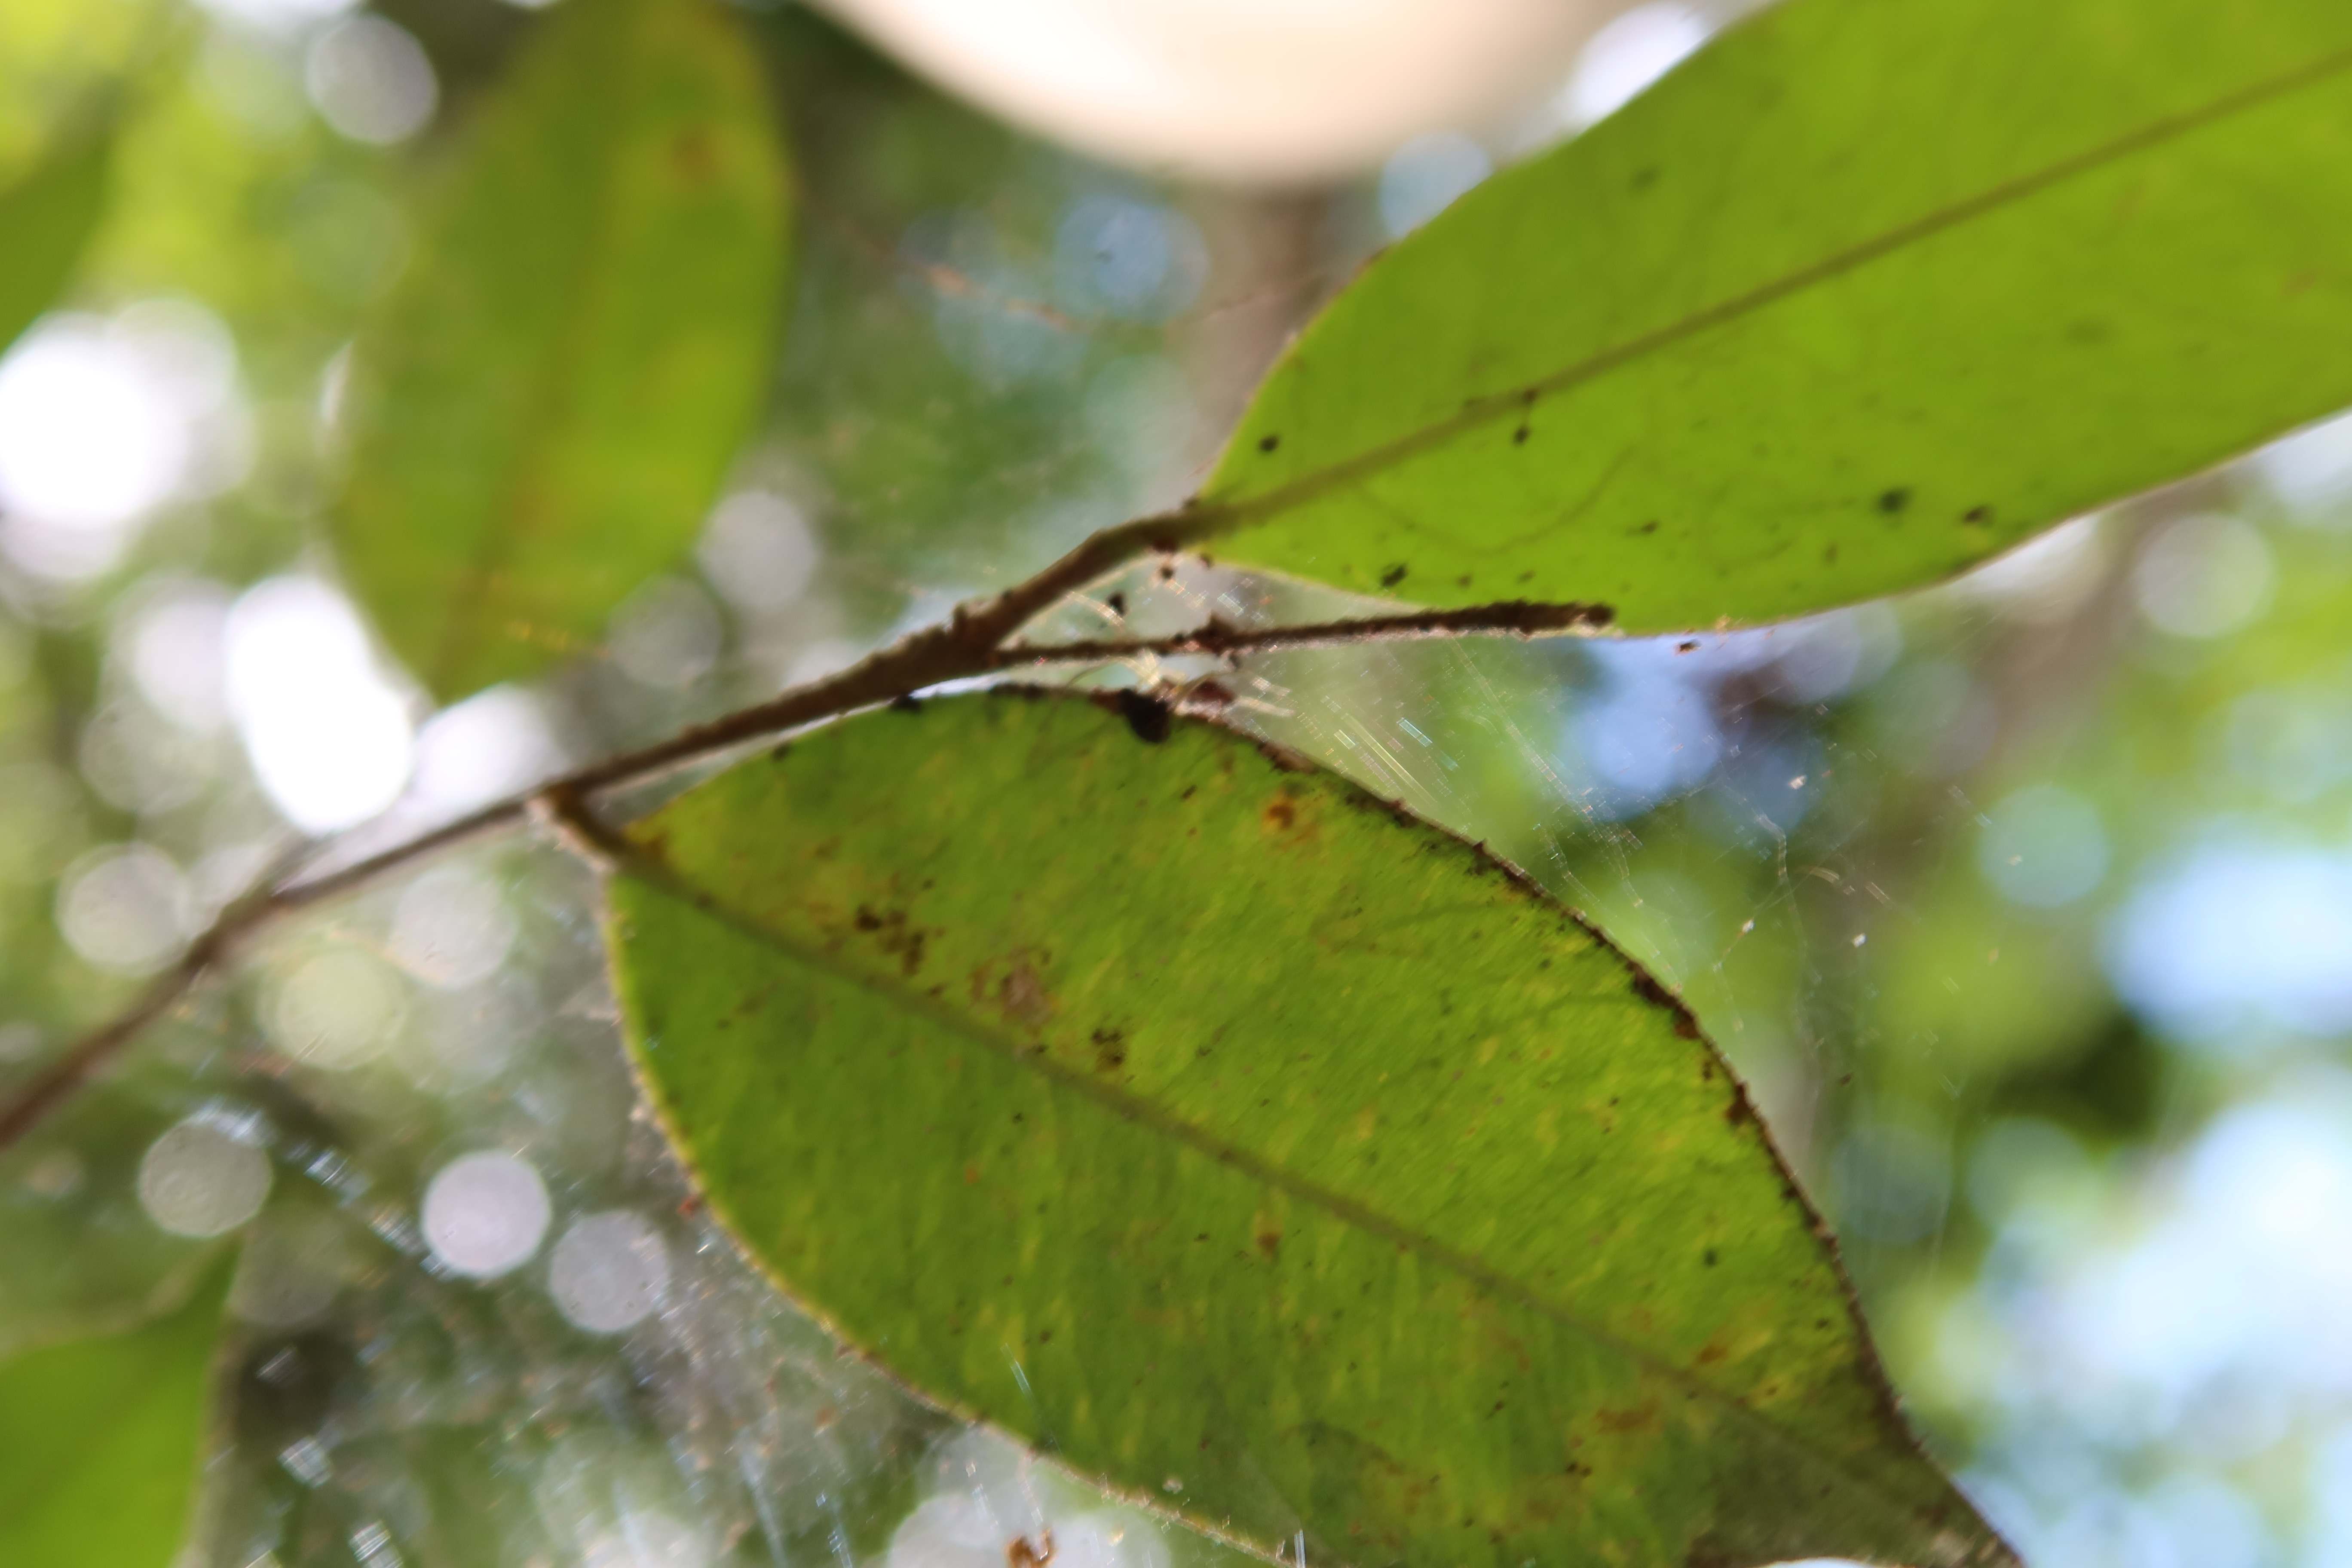
Label: Black spots